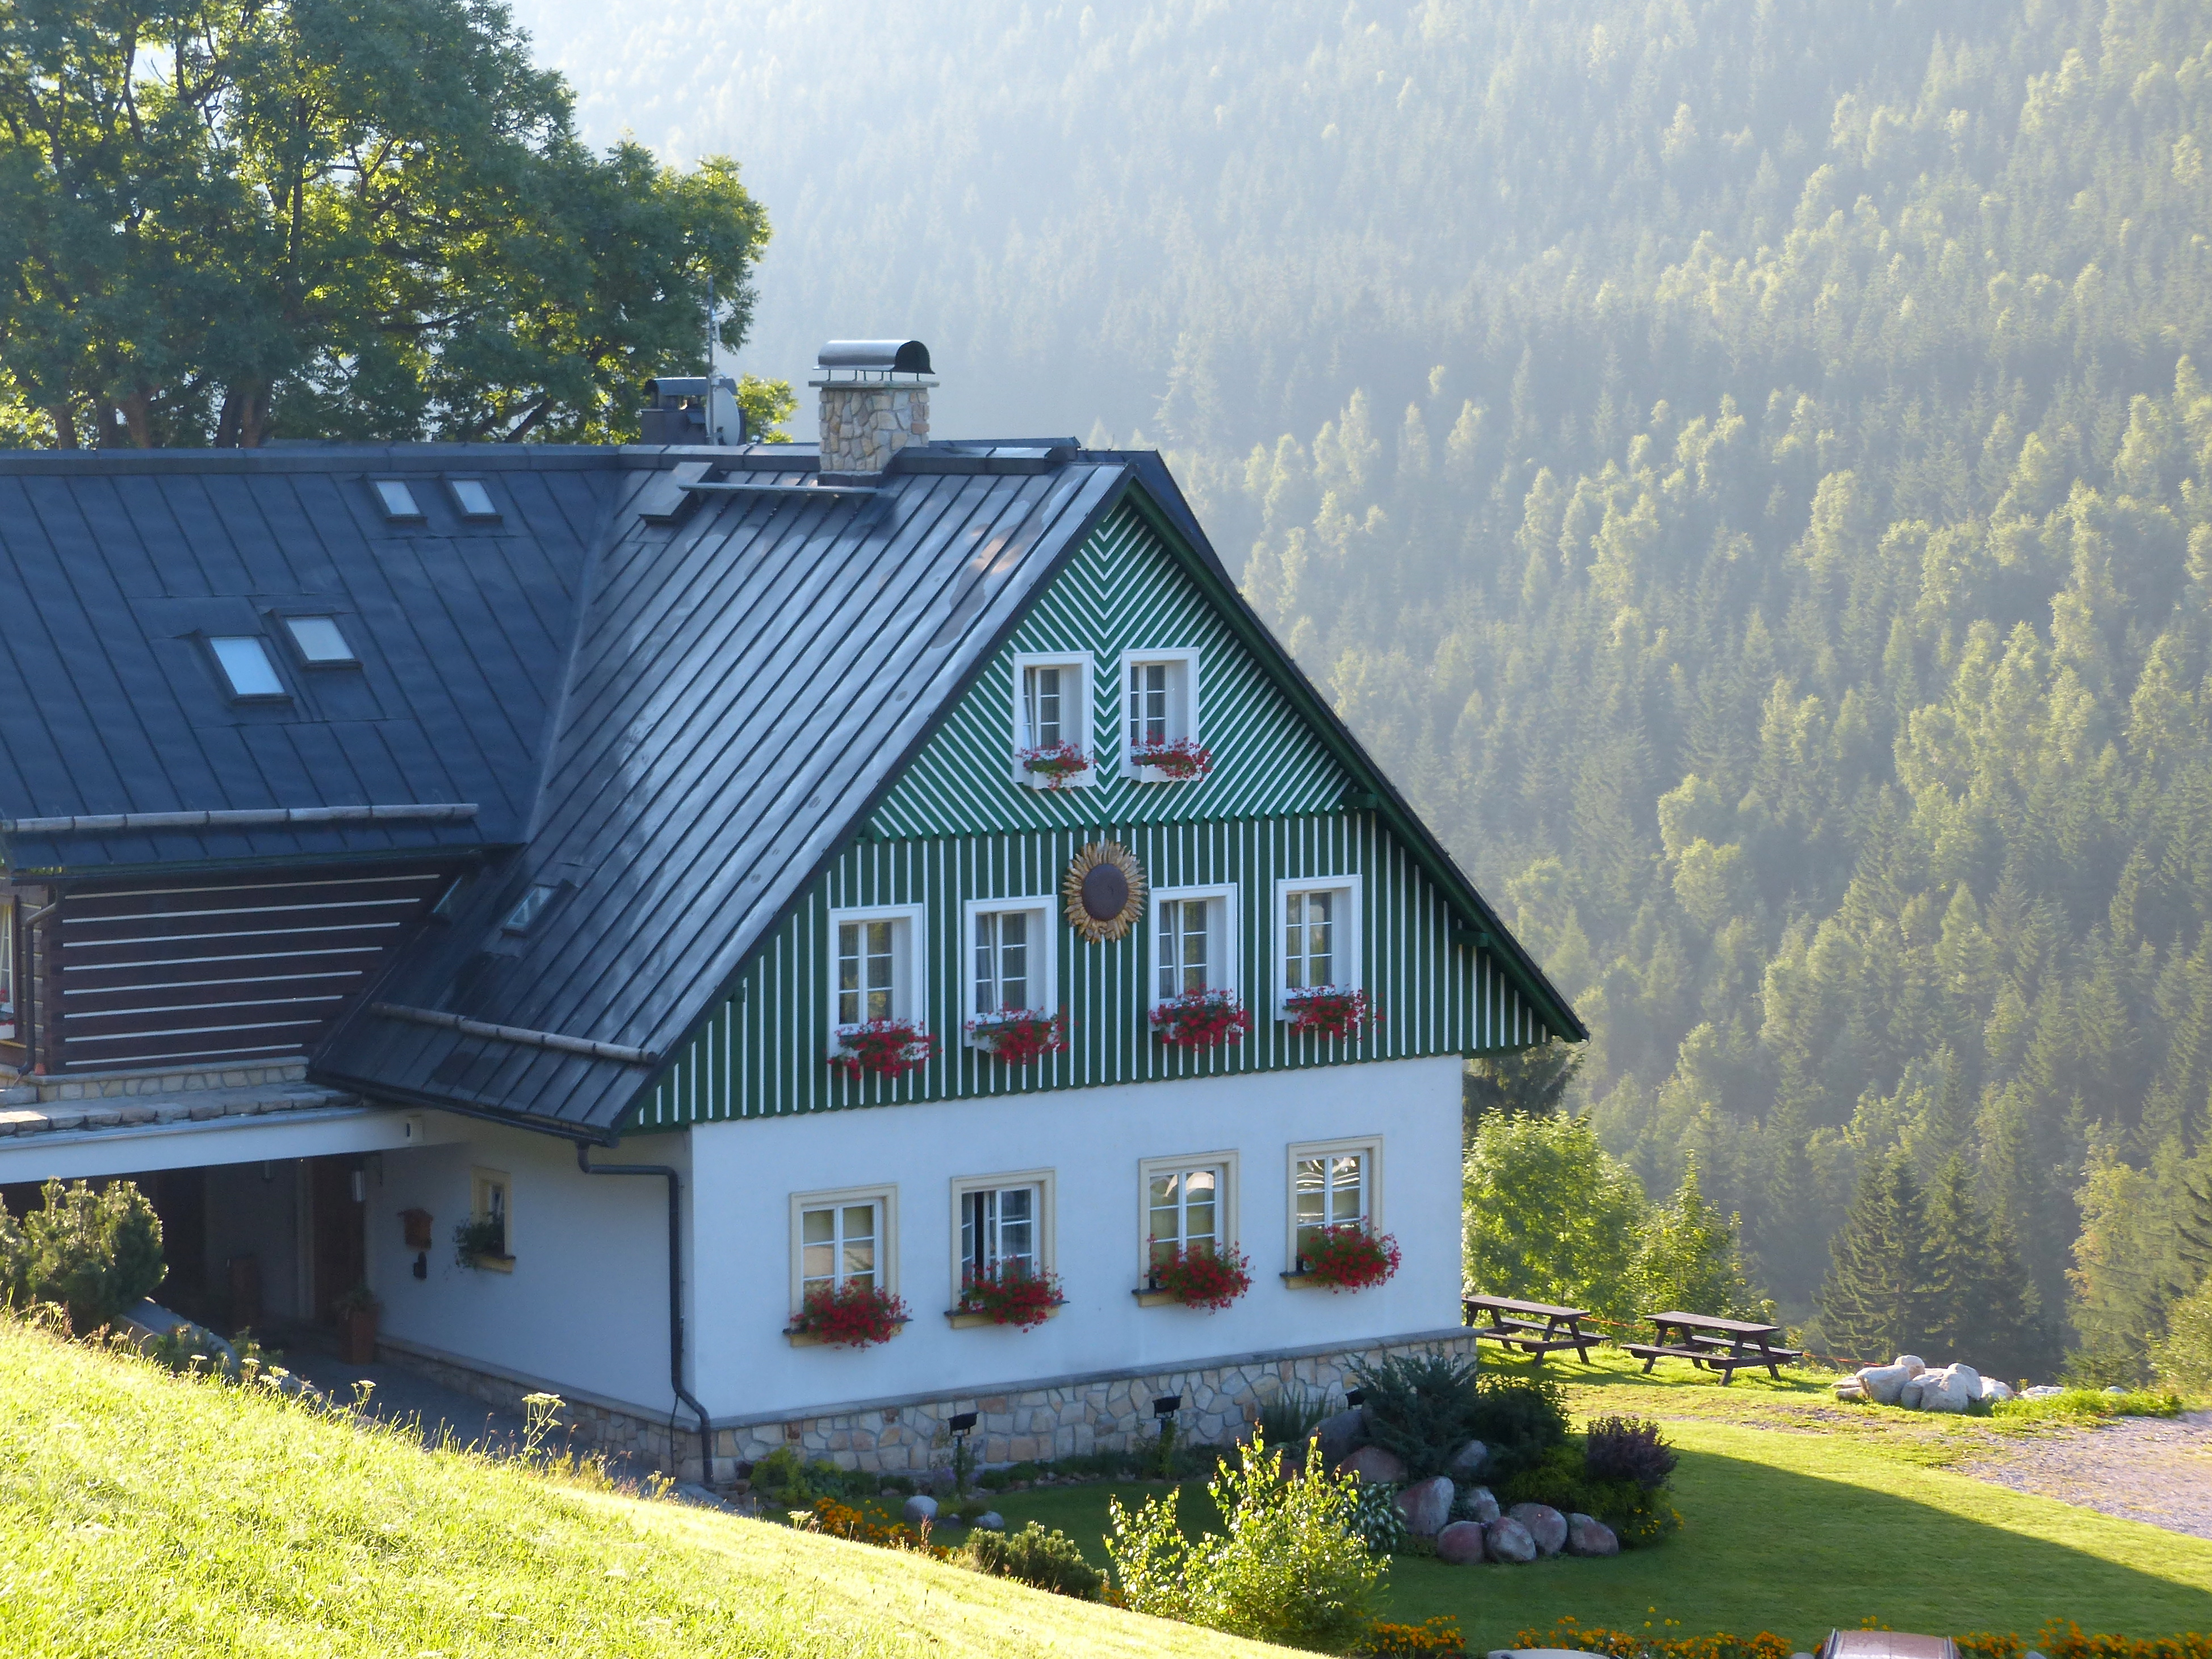
forest, hiking, farm, countryside, house, morning, roof, building, barn, home, summer, travel, hut, europe, cottage, peaceful, property, woods, hotel, mountains, farmhouse, czechrepublic, estate, log cabin, pension, chalet, krkonose, traditional, riesengebirge, spindleruvmlyn, windowboxes, svatypetr, rural area, residential area